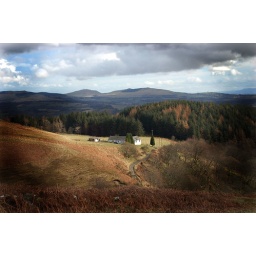
small house in large field